Richard Joseph

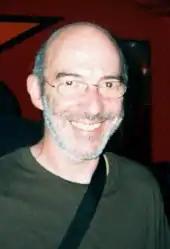

Richard Joseph (23 April 1953 – 4 March 2007) was an English computer game composer, musician and sound specialist. He had a career spanning 20 years starting in the early days of gaming on the C64 and the Amiga and onto succeeding formats.